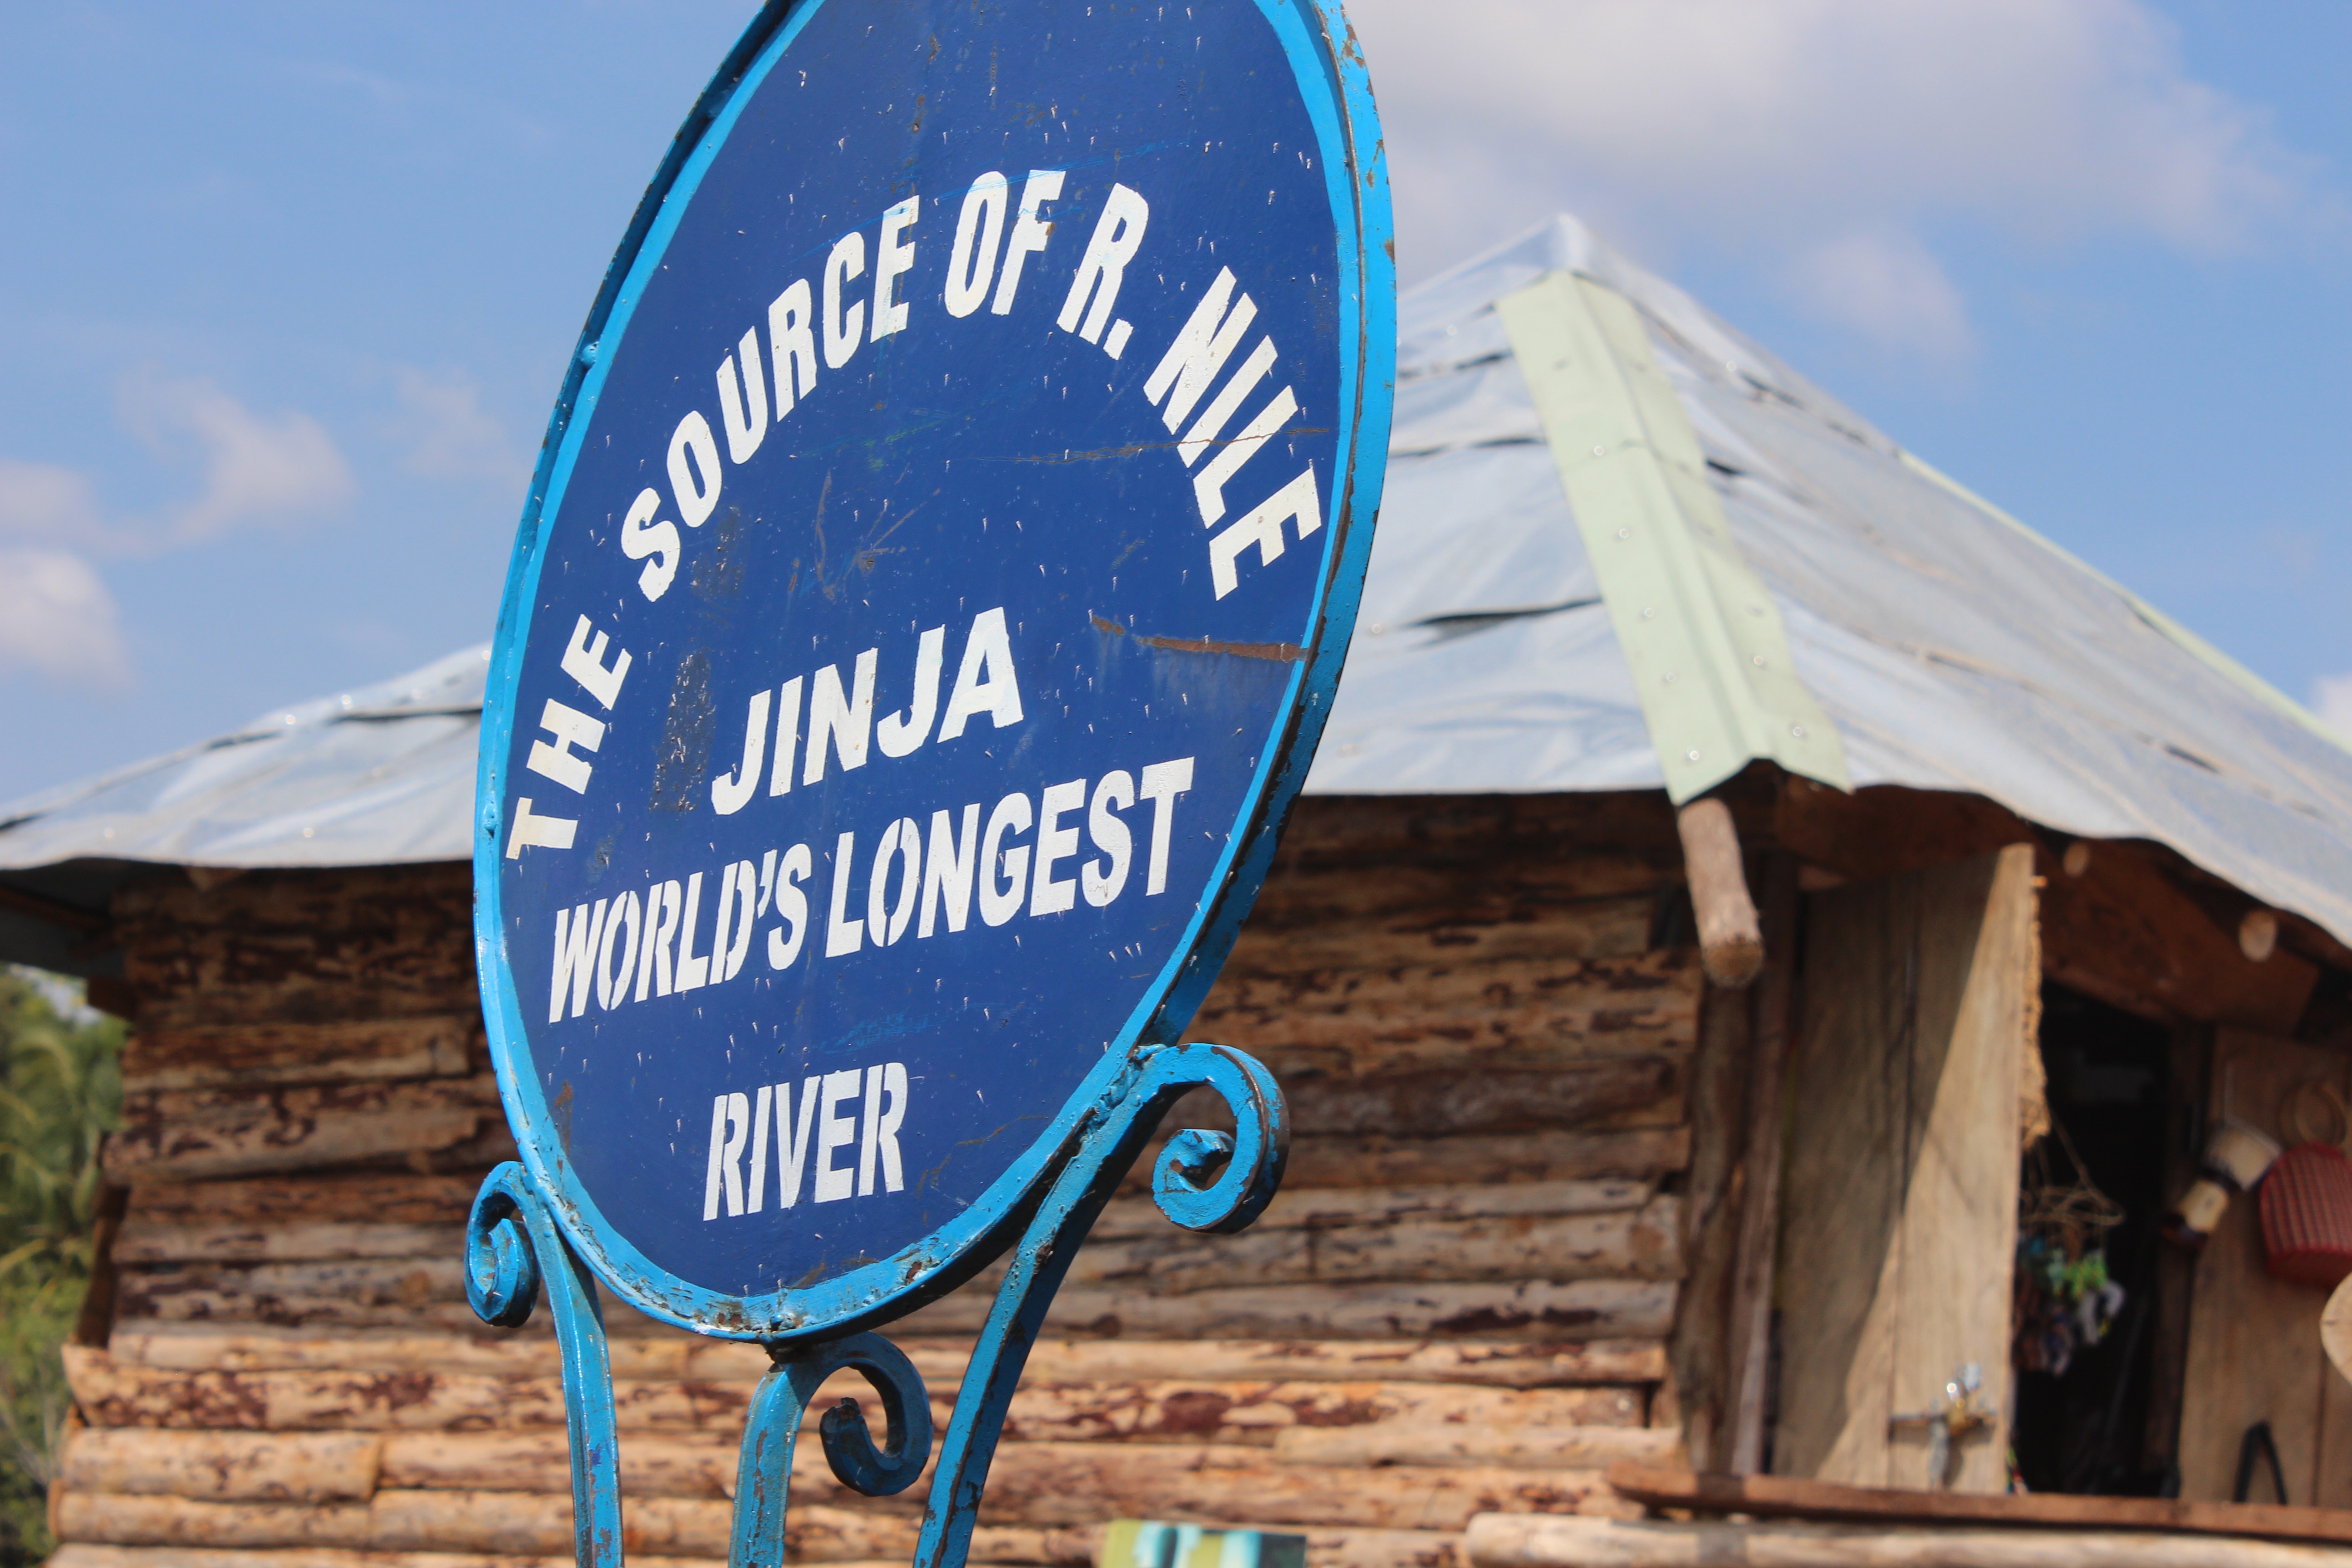
vacation, travel, sign, community, blue, tourism, signage